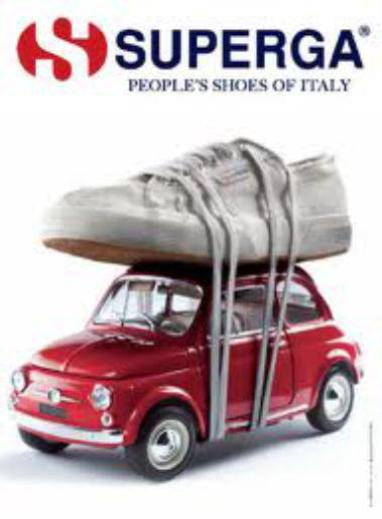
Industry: Clothes